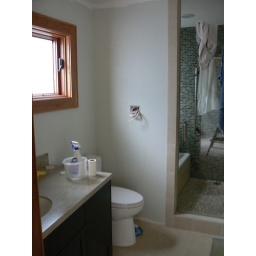
i forgot why i took this picture... i think i wanted to show the window trim in context with the bathroom